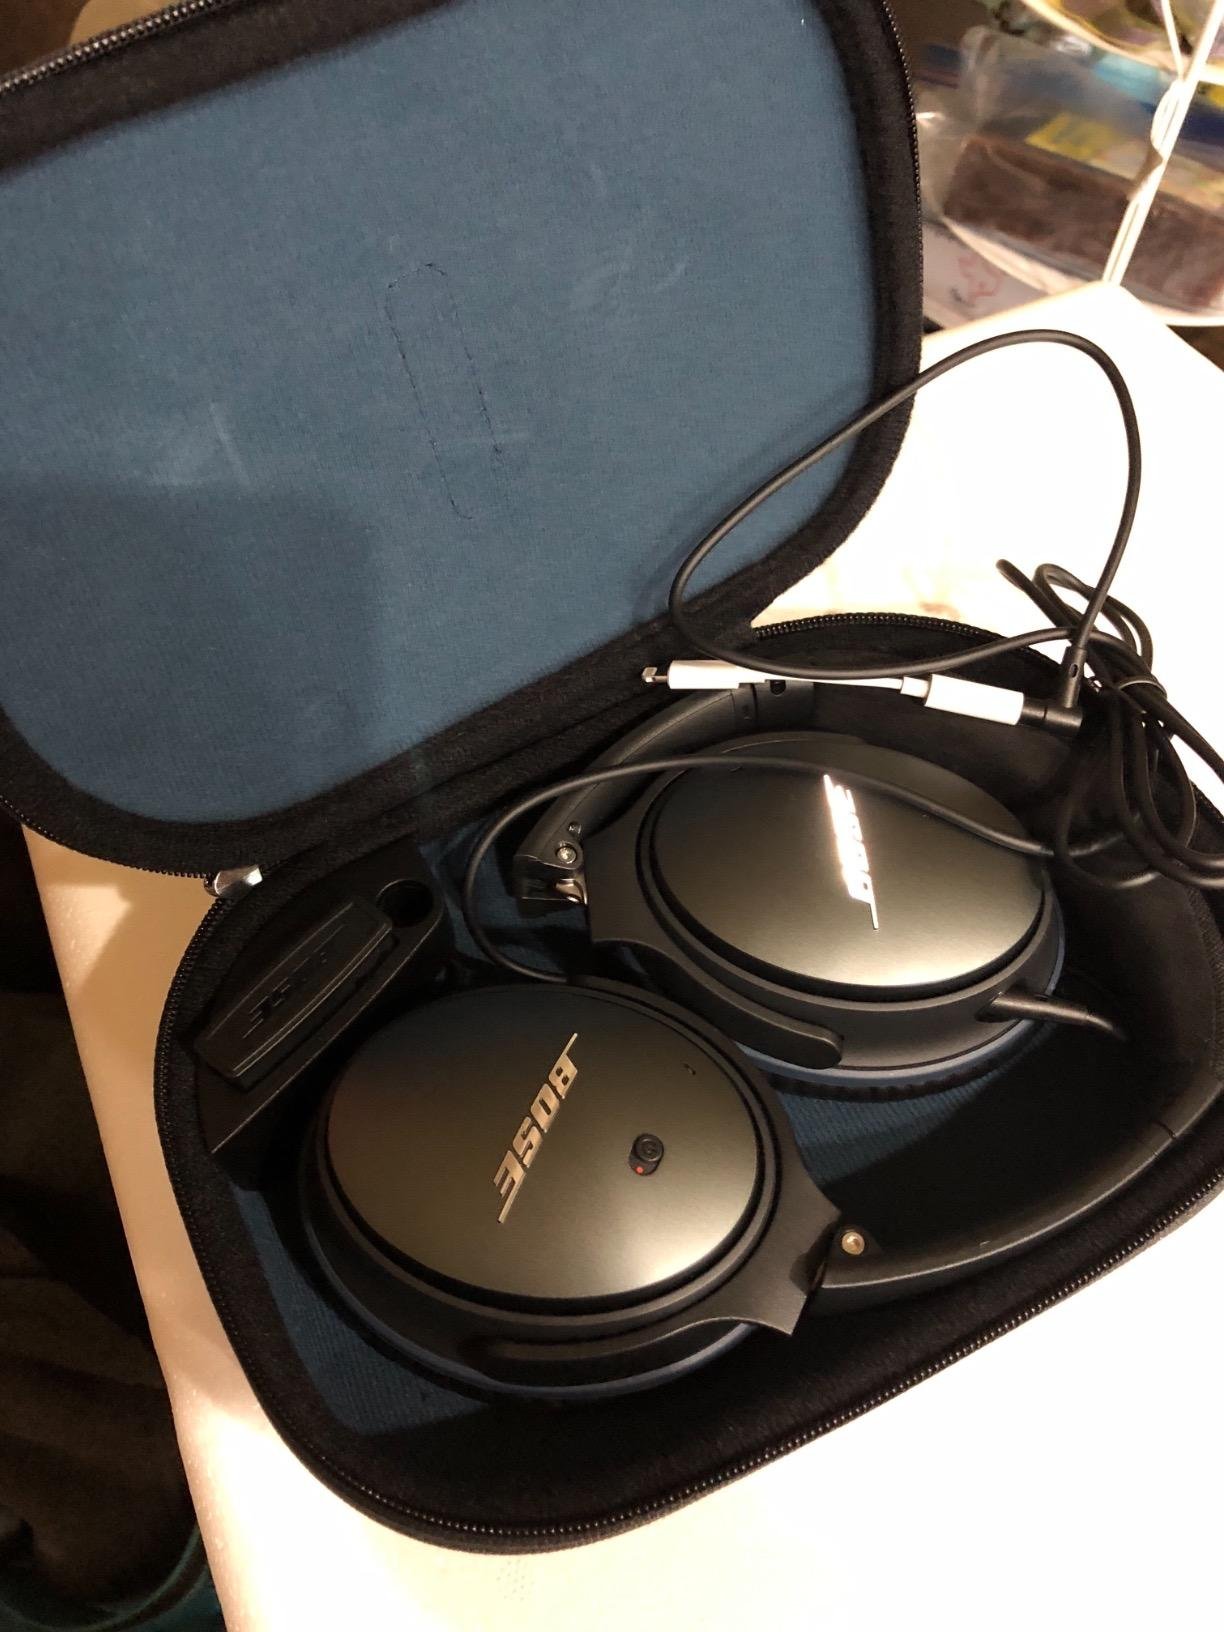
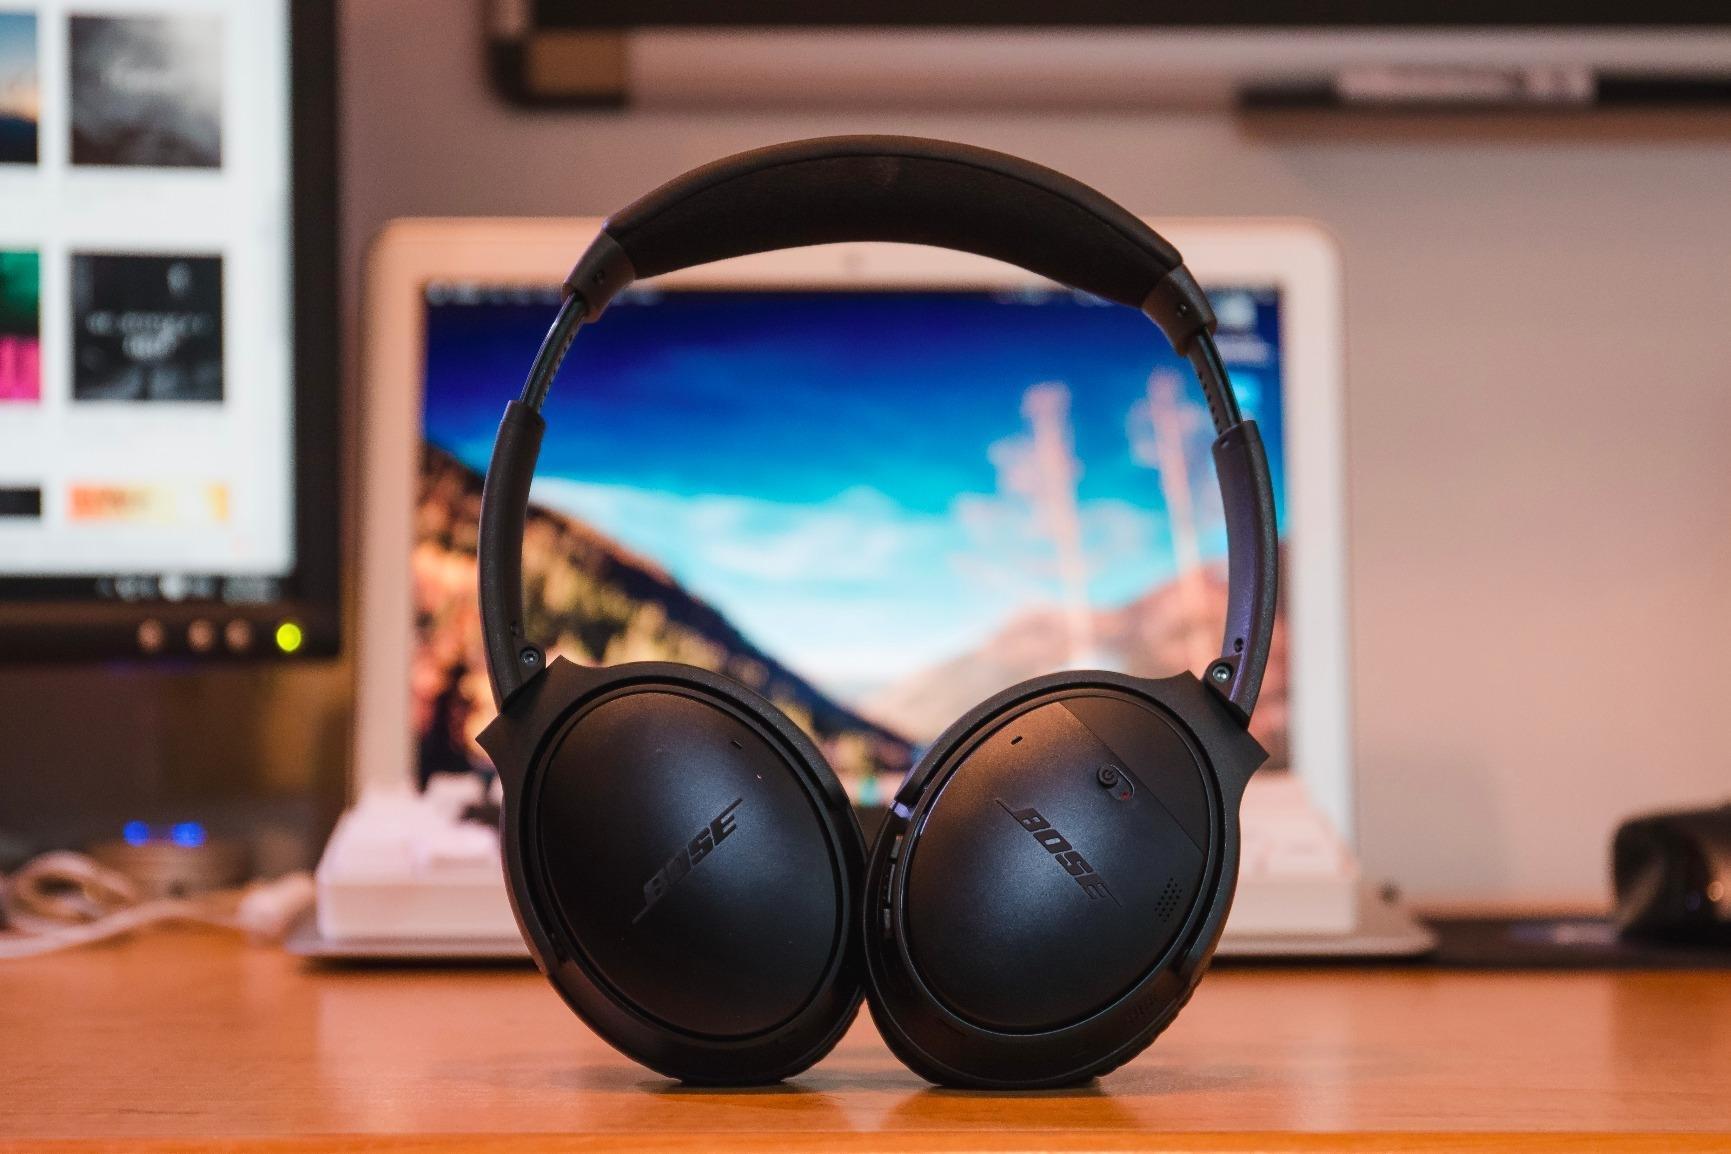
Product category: headphones
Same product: no